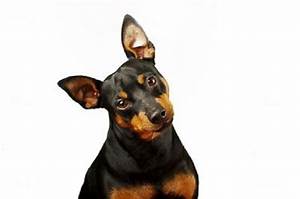
Label: cane